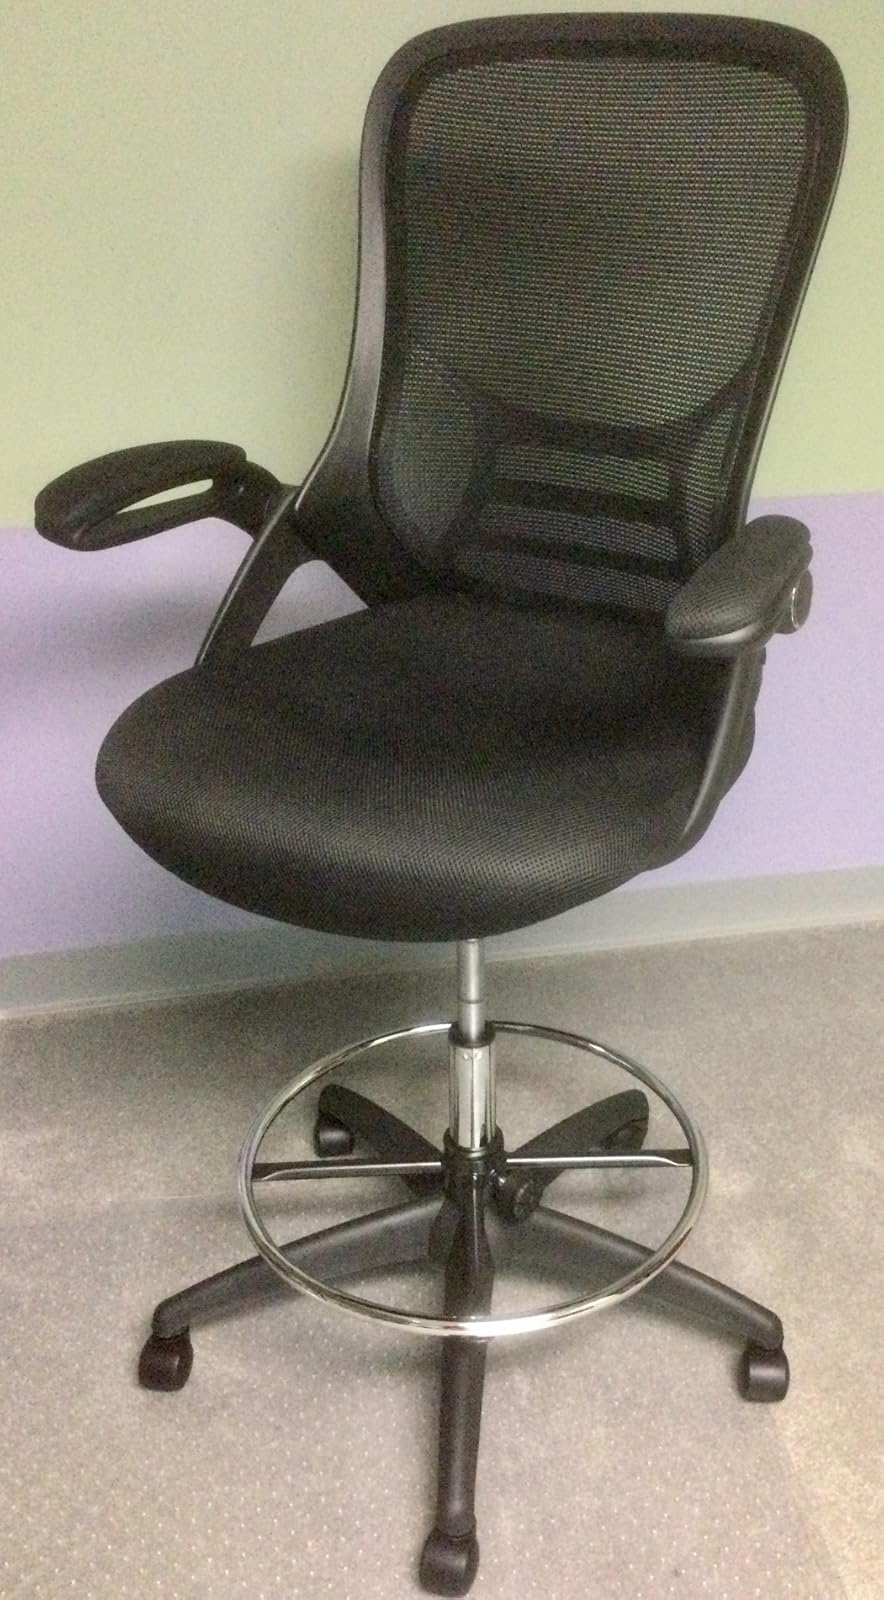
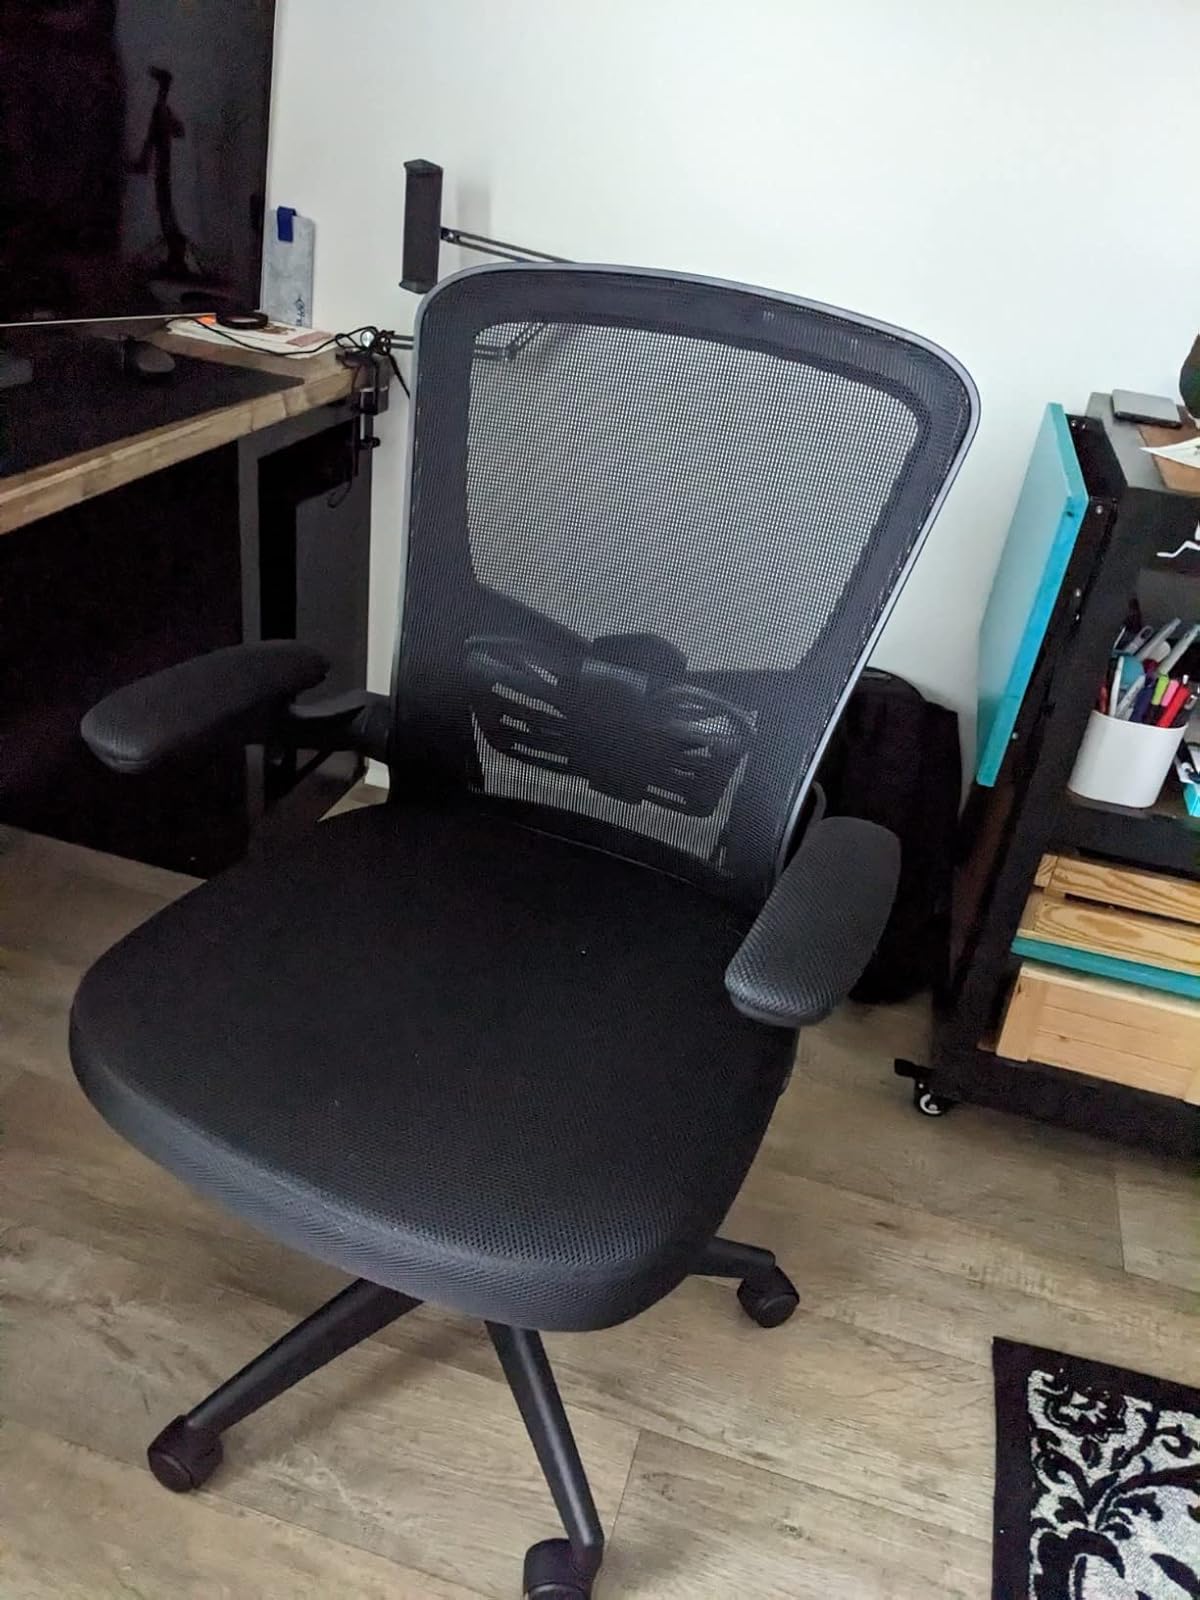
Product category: items_chair
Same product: no